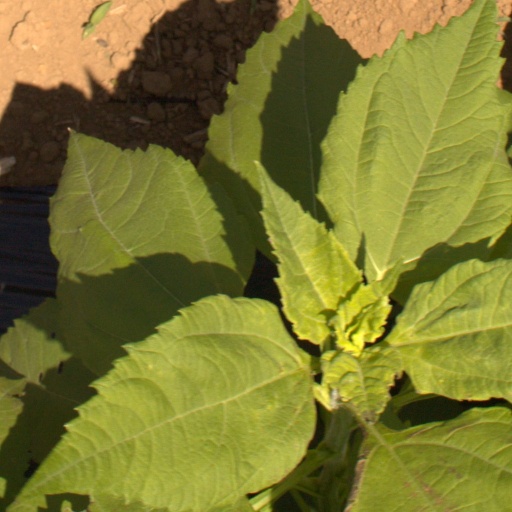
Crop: Jerusalem artichoke